Economic freedom

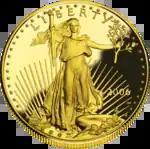
In the 1960s, Alan Greenspan argued that economic freedom requires the gold standard for protection of savings from confiscation through inflation.

According to the liberal free-market view, a secure system of private property rights is a necessary part of economic freedom. Such systems include two main rights, namely the right to control and benefit from property and the right to transfer property by voluntary means. David A. Harper argues that a system of private property is required for entrepreneurship, because "entrepreneurs would not be able to formulate or carry out their plans unless they were reasonably sure that the people with whom they trade have exclusive control over the relevant resources." Bernard H. Siegan holds that a secure system of property rights also reduces uncertainty and encourages investments, creating favorable conditions for an economy to be successful. According to Hernando de Soto, much of the poverty in Third World countries is caused by a lack of Western systems of laws and well-defined and universally recognized property rights. De Soto argues that because of legal barriers and because it is often unclear who owns what property, poor people in those countries cannot utilize their assets to produce more wealth. David L. Weimer, surveying a series of empirical studies about economic growth, reports that "a number of economic historians have noted the importance of credible property rights, especially in terms of freedom from arbitrary seizures of property by governments, for understanding relative rates of growth in different time periods and regions," and concludes that countries with strong property rights systems have economic growth rates almost twice as high as those of countries with weak property rights systems. At the same time, he notes that the risk of unexpected seizure, and not state ownership in and of itself, is responsible for this outcome, saying: "the degree of state ownership of property does not have a statistically significant effect on growth rates after controlling for the risk of seizure."